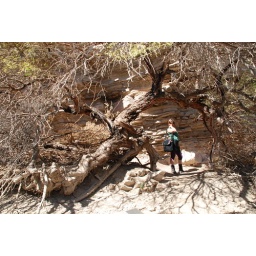
Brackin with her laptop bag/purse beneath tree limb at Big Bend near sedimentary rock cliff.